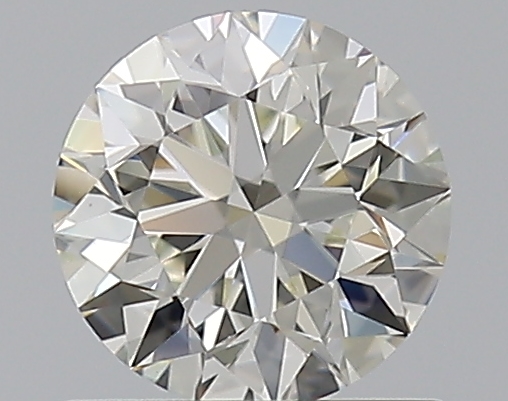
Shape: round
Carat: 0.7
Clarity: IF
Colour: J
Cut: EX
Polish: EX
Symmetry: EX
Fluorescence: M
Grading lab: GIA
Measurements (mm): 5.66 x 5.7 x 3.57